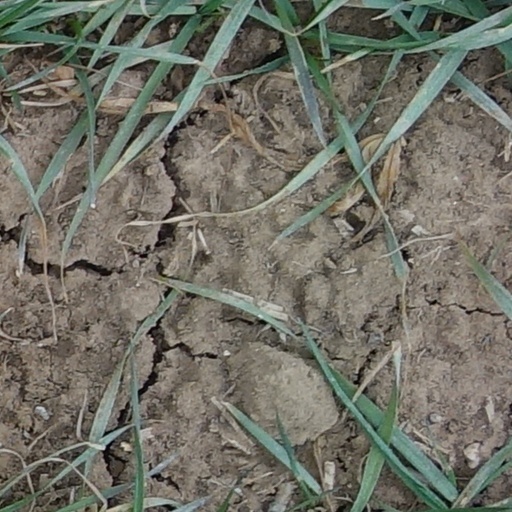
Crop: wheat